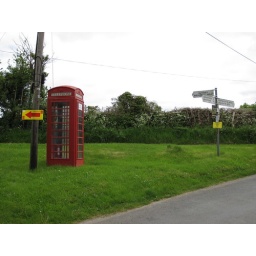
Red phone box in country lane in the Cotswolds